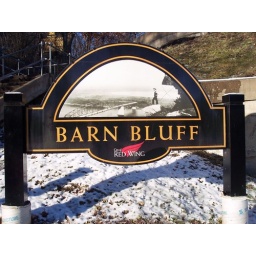
The sign at the base of Barn Bluff in Red Wing.